MxPx

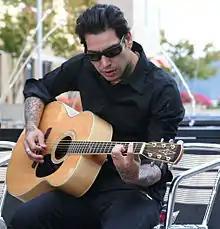
Band bassist Mike Herrera performing "Move to Bremerton" in 2006

MxPx recorded a four-song 7-inch record with Aaron Sprinkle in Seattle, who played it for Brandon Ebel of Tooth & Nail Records. The band then played a showcase for the label in 1993 in Herrera's parents' garage. The band's first major album, "Pokinatcha" (1994), was released while the band members were still in high school. The album, though classified as Christian punk, incorporated the quick styles of hardcore punk, and is composed of influence from skate punk and punk underground. Their debut album is characterized by their raw punk sound, catchy rhythm, and classic punk three-chord guitar style.